Pain Court

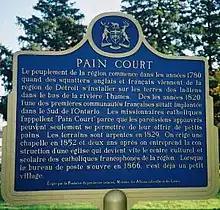
A commemorative plaque in the village

Pain Court (pronounced "pan corr" by non-francophones; often incorrectly spelled Paincourt) is a historically French-speaking agricultural village in southwestern Ontario, Canada, in the municipality of Chatham-Kent.